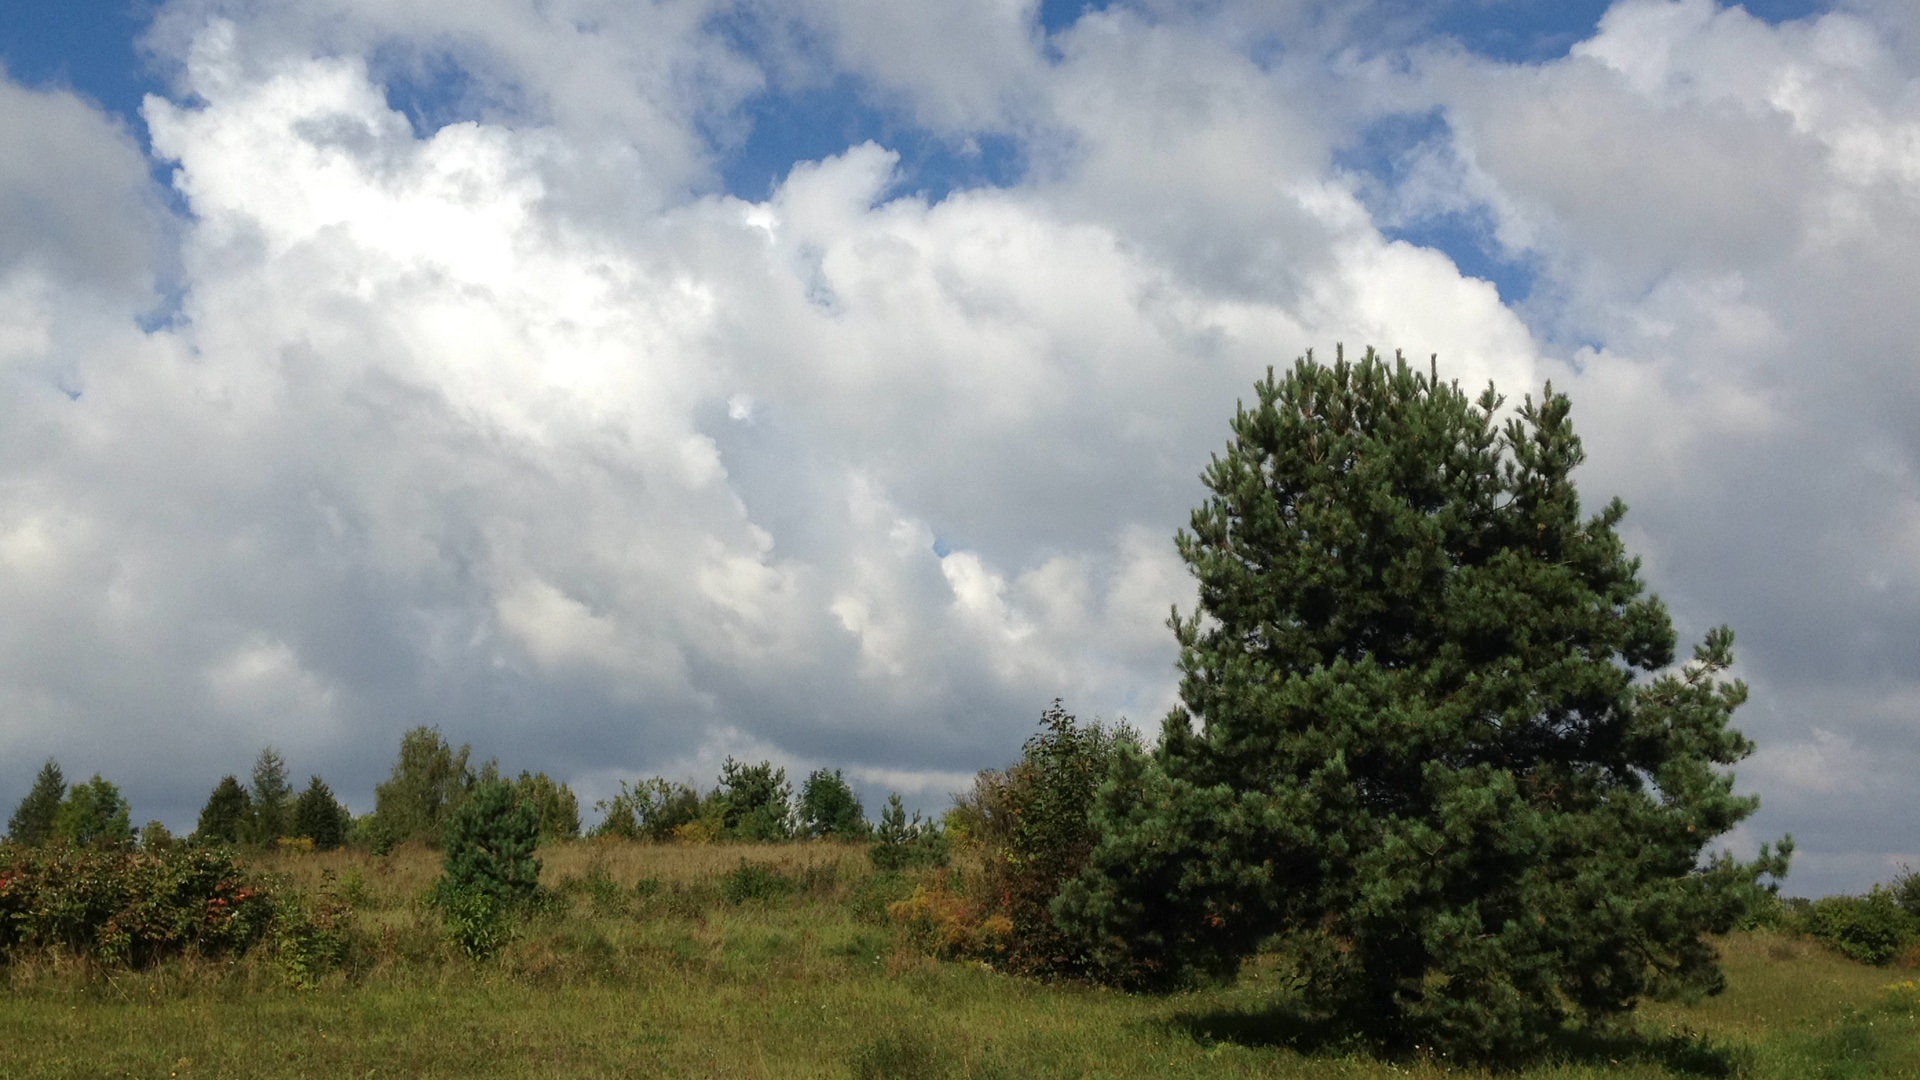
landscape, tree, nature, forest, cloud, plant, sky, field, meadow, prairie, hill, autumn, cumulus, plain, cloud cover, clouds, grassland, plateau, habitat, ecosystem, rural area, the beauty of nature, natural environment, woody plant